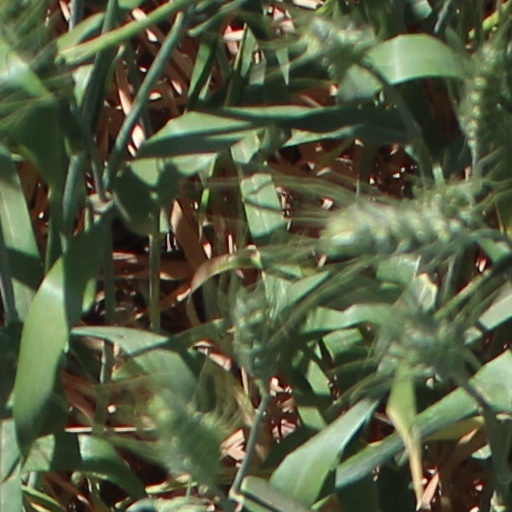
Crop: wheat